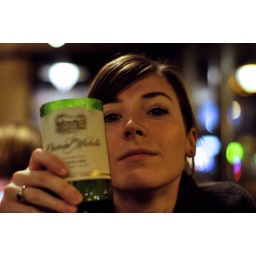
Enjoying the candles in wine bottles that Dixie's sells.